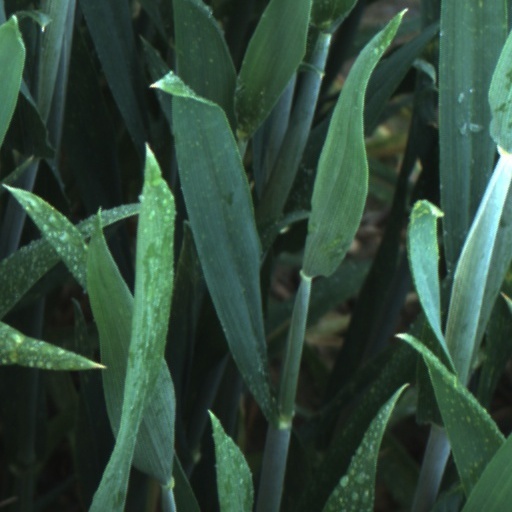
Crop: wheat